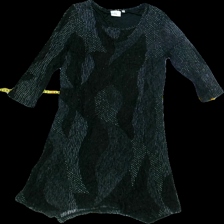
View: front
Type: Dress
Category: Ladies
Brand: Isolde
Colors: Black, White
Material: 96%polyester 4%elastane
Pattern: Lace
Cut: Regular, C-collar
Size: M
Season: Summer
Smell: Major
Price range: <50
Recommended usage: Export